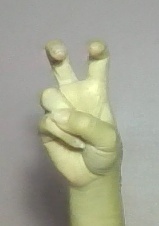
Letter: toot